Neckar

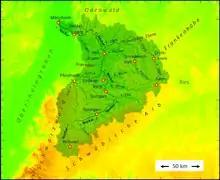
Neckar catchment area

The headwater region of the Neckar lies in the Schwenninger Moos between Schwenningen and Bad Dürrheim. The traditionally marked spring of the river lies in the city park Möglingshöhe in Schwenningen.